Lincoln Memorial University

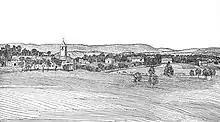
Lincoln Memorial University,

With the help of Howard and Kehr, Myers purchased the Four Seasons property, although the sanitarium building was all that remained of the once lavish hotel. Lincoln Memorial University was chartered on February 12, 1897—Lincoln's 88th birthday—with Cyrus Kehr as its first president. Howard joined the university as its managing director in 1898, and under his leadership the university expanded, acquiring among other places Alexander Arthur's house, which the university used as a conservatory. Howard mentioned the university and its purpose in a speech at Carnegie Hall in 1901, which helped raise money and allowed the university to pay off its debts.